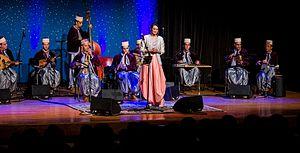
En concert
Lila Benmansour épouse Borsali est née le 12 juillet 1976 à Tlemcen, est une interprète algérienne de musique arabo-andalouse.
Le Hawzi ou Haouzi ou Houzi est un genre musical citadin populaire de l'Algérie. Il dérive du Gharnati qui est le répertoire de musique arabo-andalouse de l'école de Tlemcen.